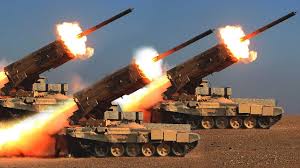
Label: Self Propelled Artillery